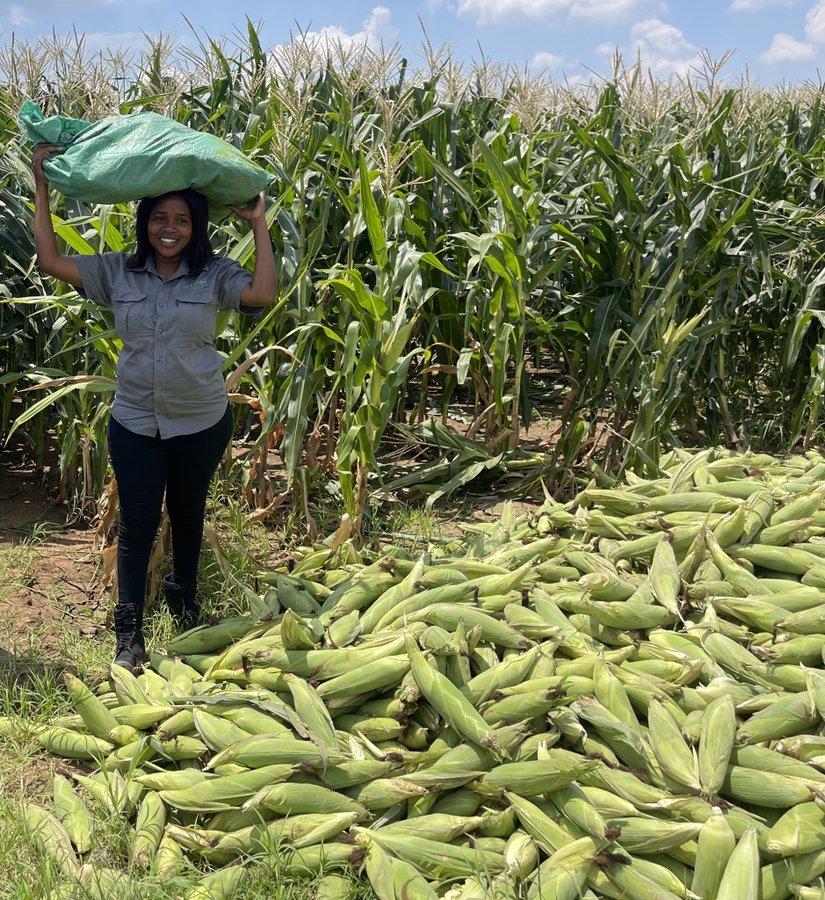
Mdada akiwa katika shamba lililooteshwa zao la mahindi kwa ajili ya biashara, yakiwa yamekwanyuliwa kutoka katika mimea na kusambazwa chini, akibeba kiroba kilichojaa mahindi hayo kwa ajili ya kuyapeleka sokoni kwa mauzo.